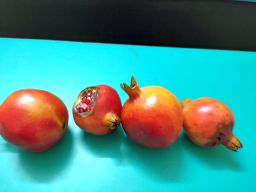
Fruit: Pomegranate
Quality: Mixed